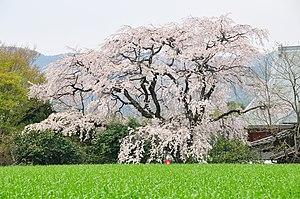
Kanzaki est une ville située dans la préfecture de Saga, sur l'île de Kyūshū, au Japon. La ville a reçu ce statut en 2006.